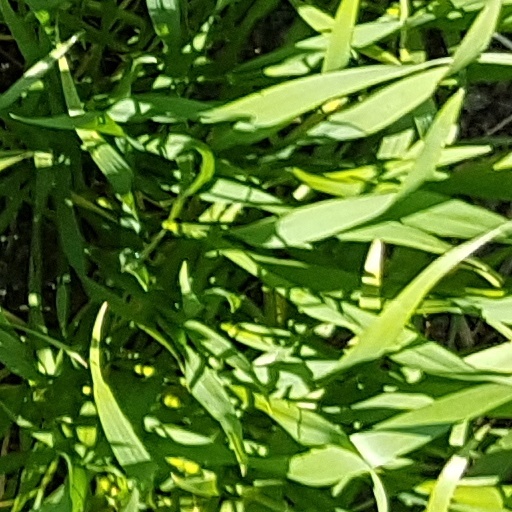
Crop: wheat